Cushing Academy

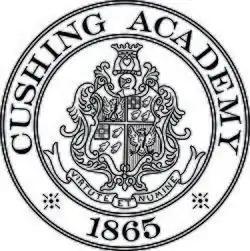
Cushing Academy seal

Cushing Academy is a private, coeducational college-preparatory school for boarding and day students in Ashburnham, Massachusetts, United States. It serves approximately 400 students in grades 9–12 and a postgraduate year.